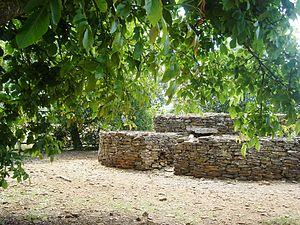
Dolmen à couloir dit «